Mommila railway station

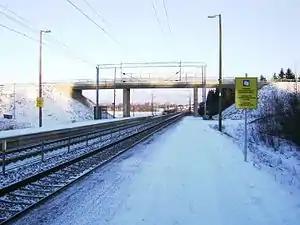

The Mommila railway station is located in Hausjärvi, Finland, in the village of Mommila. It is located along the Riihimäki–Lahti line, and its neighboring stations are Oitti in the west and Lappila in the east.